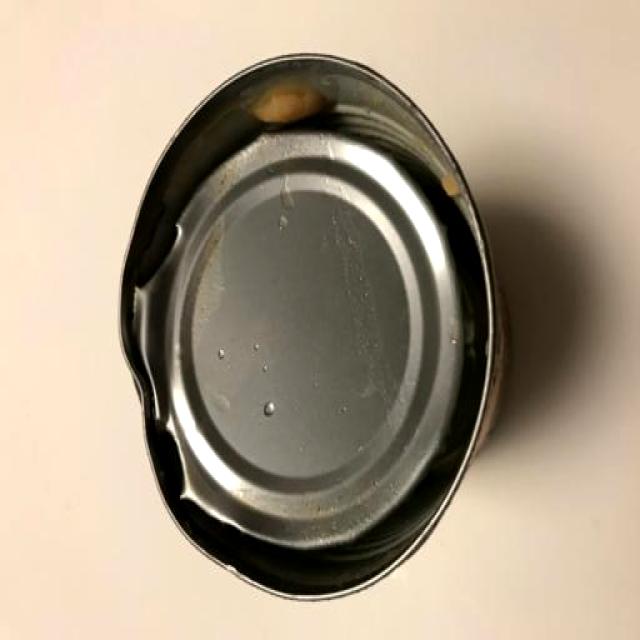
Label: Metal